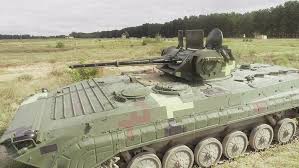
Label: BMP-1